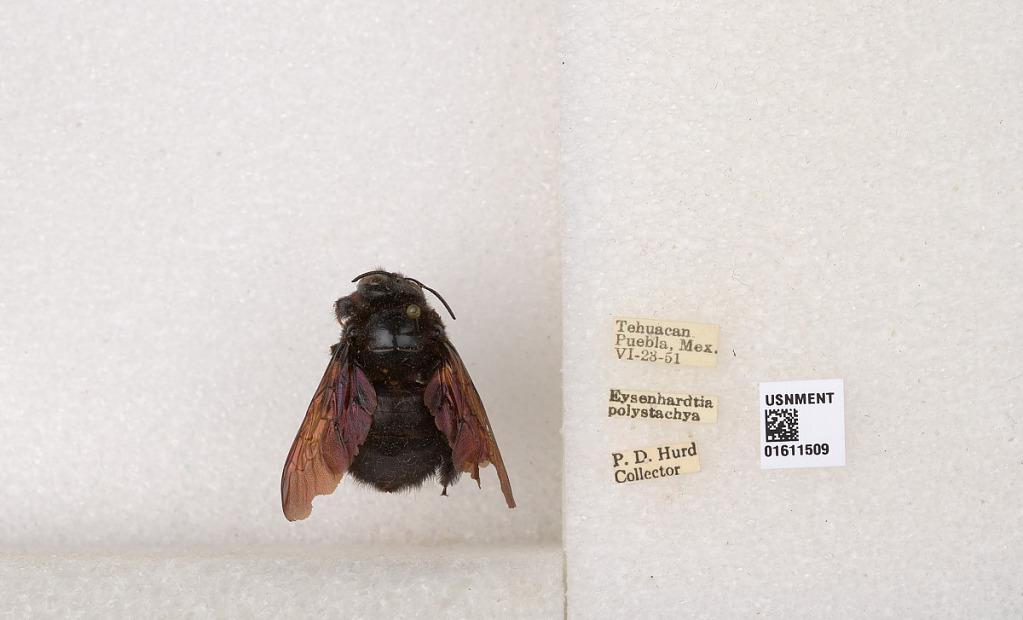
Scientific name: Xylocopa (Neoxylocopa) sp.
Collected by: F. Bennett
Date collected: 1951-6-23
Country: Mexico
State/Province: Puebla
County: Tehuacan
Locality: Tehuacan